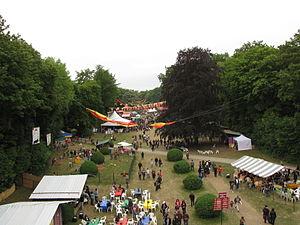
Vue de la fête de Lutte Ouvrière depuis la Grande Roue.
La fête de Lutte ouvrière est un rassemblement annuel en France, organisé par les communistes internationalistes de Lutte ouvrière, avec un volet festif et un volet politique.
Lutte ouvrière est un parti politique français trotskiste situé à l'extrême gauche. Il s'agit du nom d'usage de l'Union communiste, principale organisation du regroupement international Union communiste internationaliste.